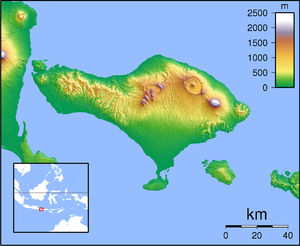
Denpasar
Denpasars beliggenhed på Bali  8°39′0″S 115°13′12″Ø﻿ / ﻿8.65000°S 115.22000°Ø﻿ / -8.65000; 115.22000Koordinater: 8°39′0″S 115°13′12″Ø﻿ / ﻿8.65000°S 115.22000°Ø﻿ / -8.65000; 115.22000
Denpasar ligger i Bali
Denpasar er hovedstad og den største by i den indonesiske provins Bali med 834.881 indbyggere. Byen er beliggende på den sydlige del af Bali. Denpasar er en stor turistdestination og hovedindgangsvej til Bali.